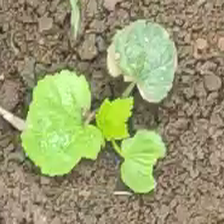
Weed species: Little_Mallow(Malva parviflora)